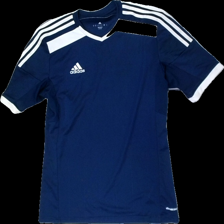
View: front
Type: T-shirt
Category: Unisex
Brand: Adidas
Colors: Blue, White
Material: 100% polyester
Pattern: Striped
Cut: Regular, V-collar
Size: S
Season: All
Trend: Sports
Stains: Major
Smell: Minor
Price range: <50
Recommended usage: Recycle
Comment: stinky